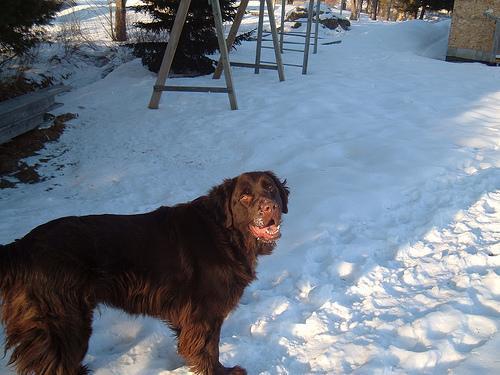
newfoundland